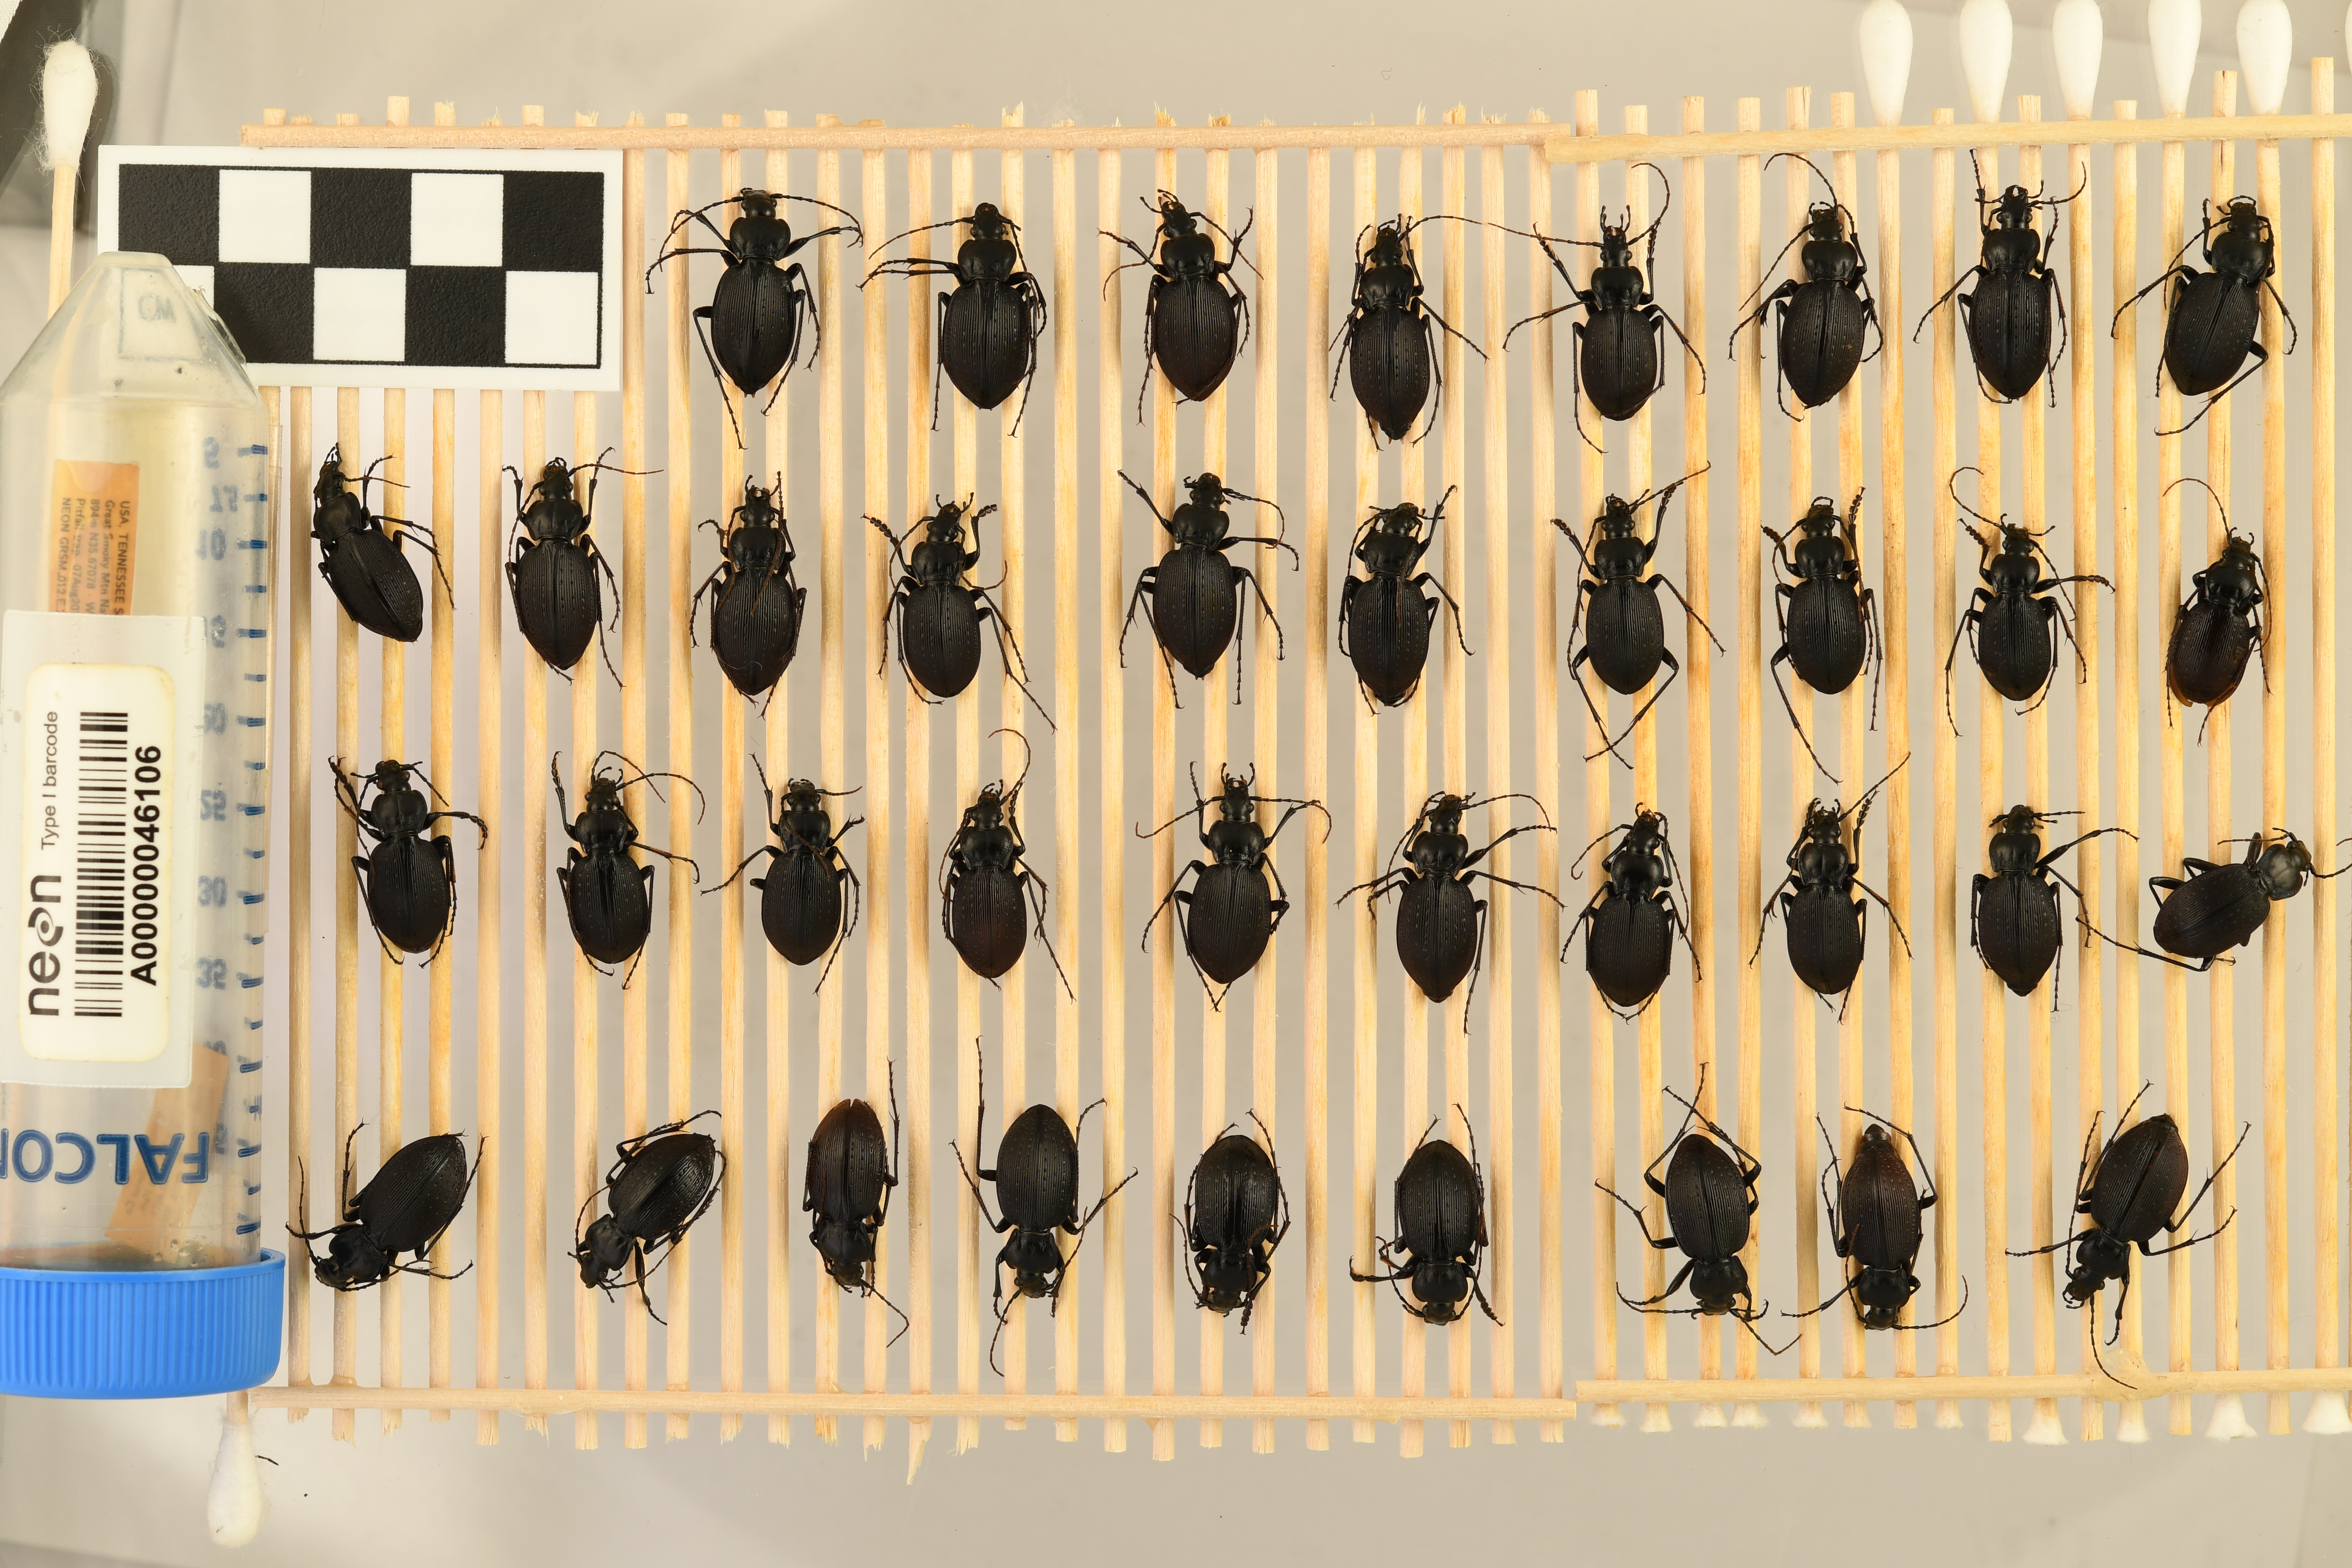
Carabus goryi — Great Smoky Mountains National Park NEON, plot GRSM_012. Beetle 28, ElytraLength: 1.18 cm (lying flat: Yes)

Carabus goryi — Great Smoky Mountains National Park NEON, plot GRSM_012. Beetle 28, ElytraWidth: 0.5487 cm (lying flat: Yes)

Carabus goryi — Great Smoky Mountains National Park NEON, plot GRSM_012. Beetle 29, ElytraLength: 1.261 cm (lying flat: Yes)

Carabus goryi — Great Smoky Mountains National Park NEON, plot GRSM_012. Beetle 29, ElytraWidth: 0.5921 cm (lying flat: Yes)

Carabus goryi — Great Smoky Mountains National Park NEON, plot GRSM_012. Beetle 30, ElytraLength: 1.219 cm (lying flat: Yes)

Carabus goryi — Great Smoky Mountains National Park NEON, plot GRSM_012. Beetle 30, ElytraWidth: 0.5658 cm (lying flat: Yes)

Carabus goryi — Great Smoky Mountains National Park NEON, plot GRSM_012. Beetle 31, ElytraLength: 1.201 cm (lying flat: Yes)

Carabus goryi — Great Smoky Mountains National Park NEON, plot GRSM_012. Beetle 31, ElytraWidth: 0.5379 cm (lying flat: Yes)

Carabus goryi — Great Smoky Mountains National Park NEON, plot GRSM_012. Beetle 32, ElytraLength: 1.225 cm (lying flat: Yes)

Carabus goryi — Great Smoky Mountains National Park NEON, plot GRSM_012. Beetle 32, ElytraWidth: 0.6123 cm (lying flat: Yes)

Carabus goryi — Great Smoky Mountains National Park NEON, plot GRSM_012. Beetle 33, ElytraLength: 1.1 cm (lying flat: Yes)

Carabus goryi — Great Smoky Mountains National Park NEON, plot GRSM_012. Beetle 33, ElytraWidth: 0.5874 cm (lying flat: Yes)

Carabus goryi — Great Smoky Mountains National Park NEON, plot GRSM_012. Beetle 34, ElytraLength: 1.175 cm (lying flat: Yes)

Carabus goryi — Great Smoky Mountains National Park NEON, plot GRSM_012. Beetle 34, ElytraWidth: 0.5248 cm (lying flat: Yes)

Carabus goryi — Great Smoky Mountains National Park NEON, plot GRSM_012. Beetle 35, ElytraLength: 1.174 cm (lying flat: Yes)

Carabus goryi — Great Smoky Mountains National Park NEON, plot GRSM_012. Beetle 35, ElytraWidth: 0.549 cm (lying flat: Yes)

Carabus goryi — Great Smoky Mountains National Park NEON, plot GRSM_012. Beetle 36, ElytraLength: 1.229 cm (lying flat: No)

Carabus goryi — Great Smoky Mountains National Park NEON, plot GRSM_012. Beetle 36, ElytraWidth: 0.5012 cm (lying flat: No)

Carabus goryi — Great Smoky Mountains National Park NEON, plot GRSM_012. Beetle 37, ElytraLength: 1.213 cm (lying flat: Yes)

Carabus goryi — Great Smoky Mountains National Park NEON, plot GRSM_012. Beetle 37, ElytraWidth: 0.5814 cm (lying flat: Yes)

Carabus goryi — Great Smoky Mountains National Park NEON, plot GRSM_012. Beetle 1, ElytraLength: 1.319 cm (lying flat: Yes)

Carabus goryi — Great Smoky Mountains National Park NEON, plot GRSM_012. Beetle 1, ElytraWidth: 0.5944 cm (lying flat: Yes)

Carabus goryi — Great Smoky Mountains National Park NEON, plot GRSM_012. Beetle 2, ElytraLength: 1.316 cm (lying flat: Yes)

Carabus goryi — Great Smoky Mountains National Park NEON, plot GRSM_012. Beetle 2, ElytraWidth: 0.5664 cm (lying flat: Yes)

Carabus goryi — Great Smoky Mountains National Park NEON, plot GRSM_012. Beetle 3, ElytraLength: 1.251 cm (lying flat: Yes)

Carabus goryi — Great Smoky Mountains National Park NEON, plot GRSM_012. Beetle 3, ElytraWidth: 0.5532 cm (lying flat: Yes)

Carabus goryi — Great Smoky Mountains National Park NEON, plot GRSM_012. Beetle 4, ElytraLength: 1.25 cm (lying flat: Yes)

Carabus goryi — Great Smoky Mountains National Park NEON, plot GRSM_012. Beetle 4, ElytraWidth: 0.5269 cm (lying flat: Yes)

Carabus goryi — Great Smoky Mountains National Park NEON, plot GRSM_012. Beetle 5, ElytraLength: 1.145 cm (lying flat: Yes)

Carabus goryi — Great Smoky Mountains National Park NEON, plot GRSM_012. Beetle 5, ElytraWidth: 0.487 cm (lying flat: Yes)

Carabus goryi — Great Smoky Mountains National Park NEON, plot GRSM_012. Beetle 6, ElytraLength: 1.245 cm (lying flat: Yes)

Carabus goryi — Great Smoky Mountains National Park NEON, plot GRSM_012. Beetle 6, ElytraWidth: 0.5434 cm (lying flat: Yes)

Carabus goryi — Great Smoky Mountains National Park NEON, plot GRSM_012. Beetle 7, ElytraLength: 1.303 cm (lying flat: Yes)

Carabus goryi — Great Smoky Mountains National Park NEON, plot GRSM_012. Beetle 7, ElytraWidth: 0.6054 cm (lying flat: Yes)

Carabus goryi — Great Smoky Mountains National Park NEON, plot GRSM_012. Beetle 8, ElytraLength: 1.28 cm (lying flat: Yes)

Carabus goryi — Great Smoky Mountains National Park NEON, plot GRSM_012. Beetle 8, ElytraWidth: 0.6499 cm (lying flat: Yes)

Carabus goryi — Great Smoky Mountains National Park NEON, plot GRSM_012. Beetle 9, ElytraLength: 1.281 cm (lying flat: Yes)

Carabus goryi — Great Smoky Mountains National Park NEON, plot GRSM_012. Beetle 9, ElytraWidth: 0.551 cm (lying flat: Yes)

Carabus goryi — Great Smoky Mountains National Park NEON, plot GRSM_012. Beetle 10, ElytraLength: 1.265 cm (lying flat: Yes)

Carabus goryi — Great Smoky Mountains National Park NEON, plot GRSM_012. Beetle 10, ElytraWidth: 0.5795 cm (lying flat: Yes)

Carabus goryi — Great Smoky Mountains National Park NEON, plot GRSM_012. Beetle 11, ElytraLength: 1.251 cm (lying flat: Yes)

Carabus goryi — Great Smoky Mountains National Park NEON, plot GRSM_012. Beetle 11, ElytraWidth: 0.554 cm (lying flat: Yes)

Carabus goryi — Great Smoky Mountains National Park NEON, plot GRSM_012. Beetle 12, ElytraLength: 1.132 cm (lying flat: Yes)

Carabus goryi — Great Smoky Mountains National Park NEON, plot GRSM_012. Beetle 12, ElytraWidth: 0.5532 cm (lying flat: Yes)

Carabus goryi — Great Smoky Mountains National Park NEON, plot GRSM_012. Beetle 13, ElytraLength: 1.263 cm (lying flat: Yes)

Carabus goryi — Great Smoky Mountains National Park NEON, plot GRSM_012. Beetle 13, ElytraWidth: 0.5802 cm (lying flat: Yes)

Carabus goryi — Great Smoky Mountains National Park NEON, plot GRSM_012. Beetle 14, ElytraLength: 1.224 cm (lying flat: Yes)

Carabus goryi — Great Smoky Mountains National Park NEON, plot GRSM_012. Beetle 14, ElytraWidth: 0.5659 cm (lying flat: Yes)

Carabus goryi — Great Smoky Mountains National Park NEON, plot GRSM_012. Beetle 15, ElytraLength: 1.158 cm (lying flat: Yes)

Carabus goryi — Great Smoky Mountains National Park NEON, plot GRSM_012. Beetle 15, ElytraWidth: 0.5401 cm (lying flat: Yes)

Carabus goryi — Great Smoky Mountains National Park NEON, plot GRSM_012. Beetle 16, ElytraLength: 1.199 cm (lying flat: Yes)

Carabus goryi — Great Smoky Mountains National Park NEON, plot GRSM_012. Beetle 16, ElytraWidth: 0.5264 cm (lying flat: Yes)

Carabus goryi — Great Smoky Mountains National Park NEON, plot GRSM_012. Beetle 17, ElytraLength: 1.092 cm (lying flat: Yes)

Carabus goryi — Great Smoky Mountains National Park NEON, plot GRSM_012. Beetle 17, ElytraWidth: 0.487 cm (lying flat: Yes)

Carabus goryi — Great Smoky Mountains National Park NEON, plot GRSM_012. Beetle 18, ElytraLength: 0.9736 cm (lying flat: Yes)

Carabus goryi — Great Smoky Mountains National Park NEON, plot GRSM_012. Beetle 18, ElytraWidth: 0.5498 cm (lying flat: Yes)

Carabus goryi — Great Smoky Mountains National Park NEON, plot GRSM_012. Beetle 19, ElytraLength: 1.111 cm (lying flat: Yes)

Carabus goryi — Great Smoky Mountains National Park NEON, plot GRSM_012. Beetle 19, ElytraWidth: 0.5682 cm (lying flat: Yes)

Carabus goryi — Great Smoky Mountains National Park NEON, plot GRSM_012. Beetle 20, ElytraLength: 1.122 cm (lying flat: Yes)

Carabus goryi — Great Smoky Mountains National Park NEON, plot GRSM_012. Beetle 20, ElytraWidth: 0.5146 cm (lying flat: Yes)

Carabus goryi — Great Smoky Mountains National Park NEON, plot GRSM_012. Beetle 21, ElytraLength: 1.158 cm (lying flat: Yes)

Carabus goryi — Great Smoky Mountains National Park NEON, plot GRSM_012. Beetle 21, ElytraWidth: 0.5401 cm (lying flat: Yes)

Carabus goryi — Great Smoky Mountains National Park NEON, plot GRSM_012. Beetle 22, ElytraLength: 1.131 cm (lying flat: Yes)

Carabus goryi — Great Smoky Mountains National Park NEON, plot GRSM_012. Beetle 22, ElytraWidth: 0.5657 cm (lying flat: Yes)